303 series

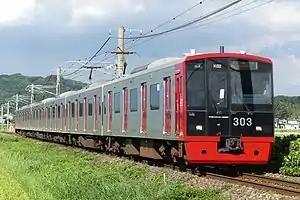
A 303 series train in August 2017

The is a DC electric multiple unit (EMU) commuter train type operated by Kyushu Railway Company (JR Kyushu) on Chikuhi Line and Fukuoka Subway Kuko Line through-running services in Kyushu, Japan, since 22 January 2000.